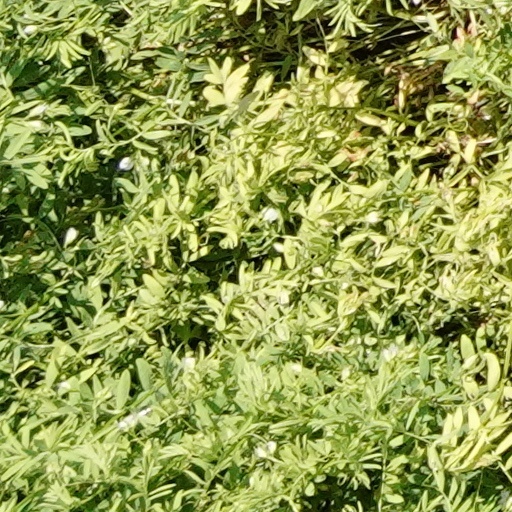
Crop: wheat